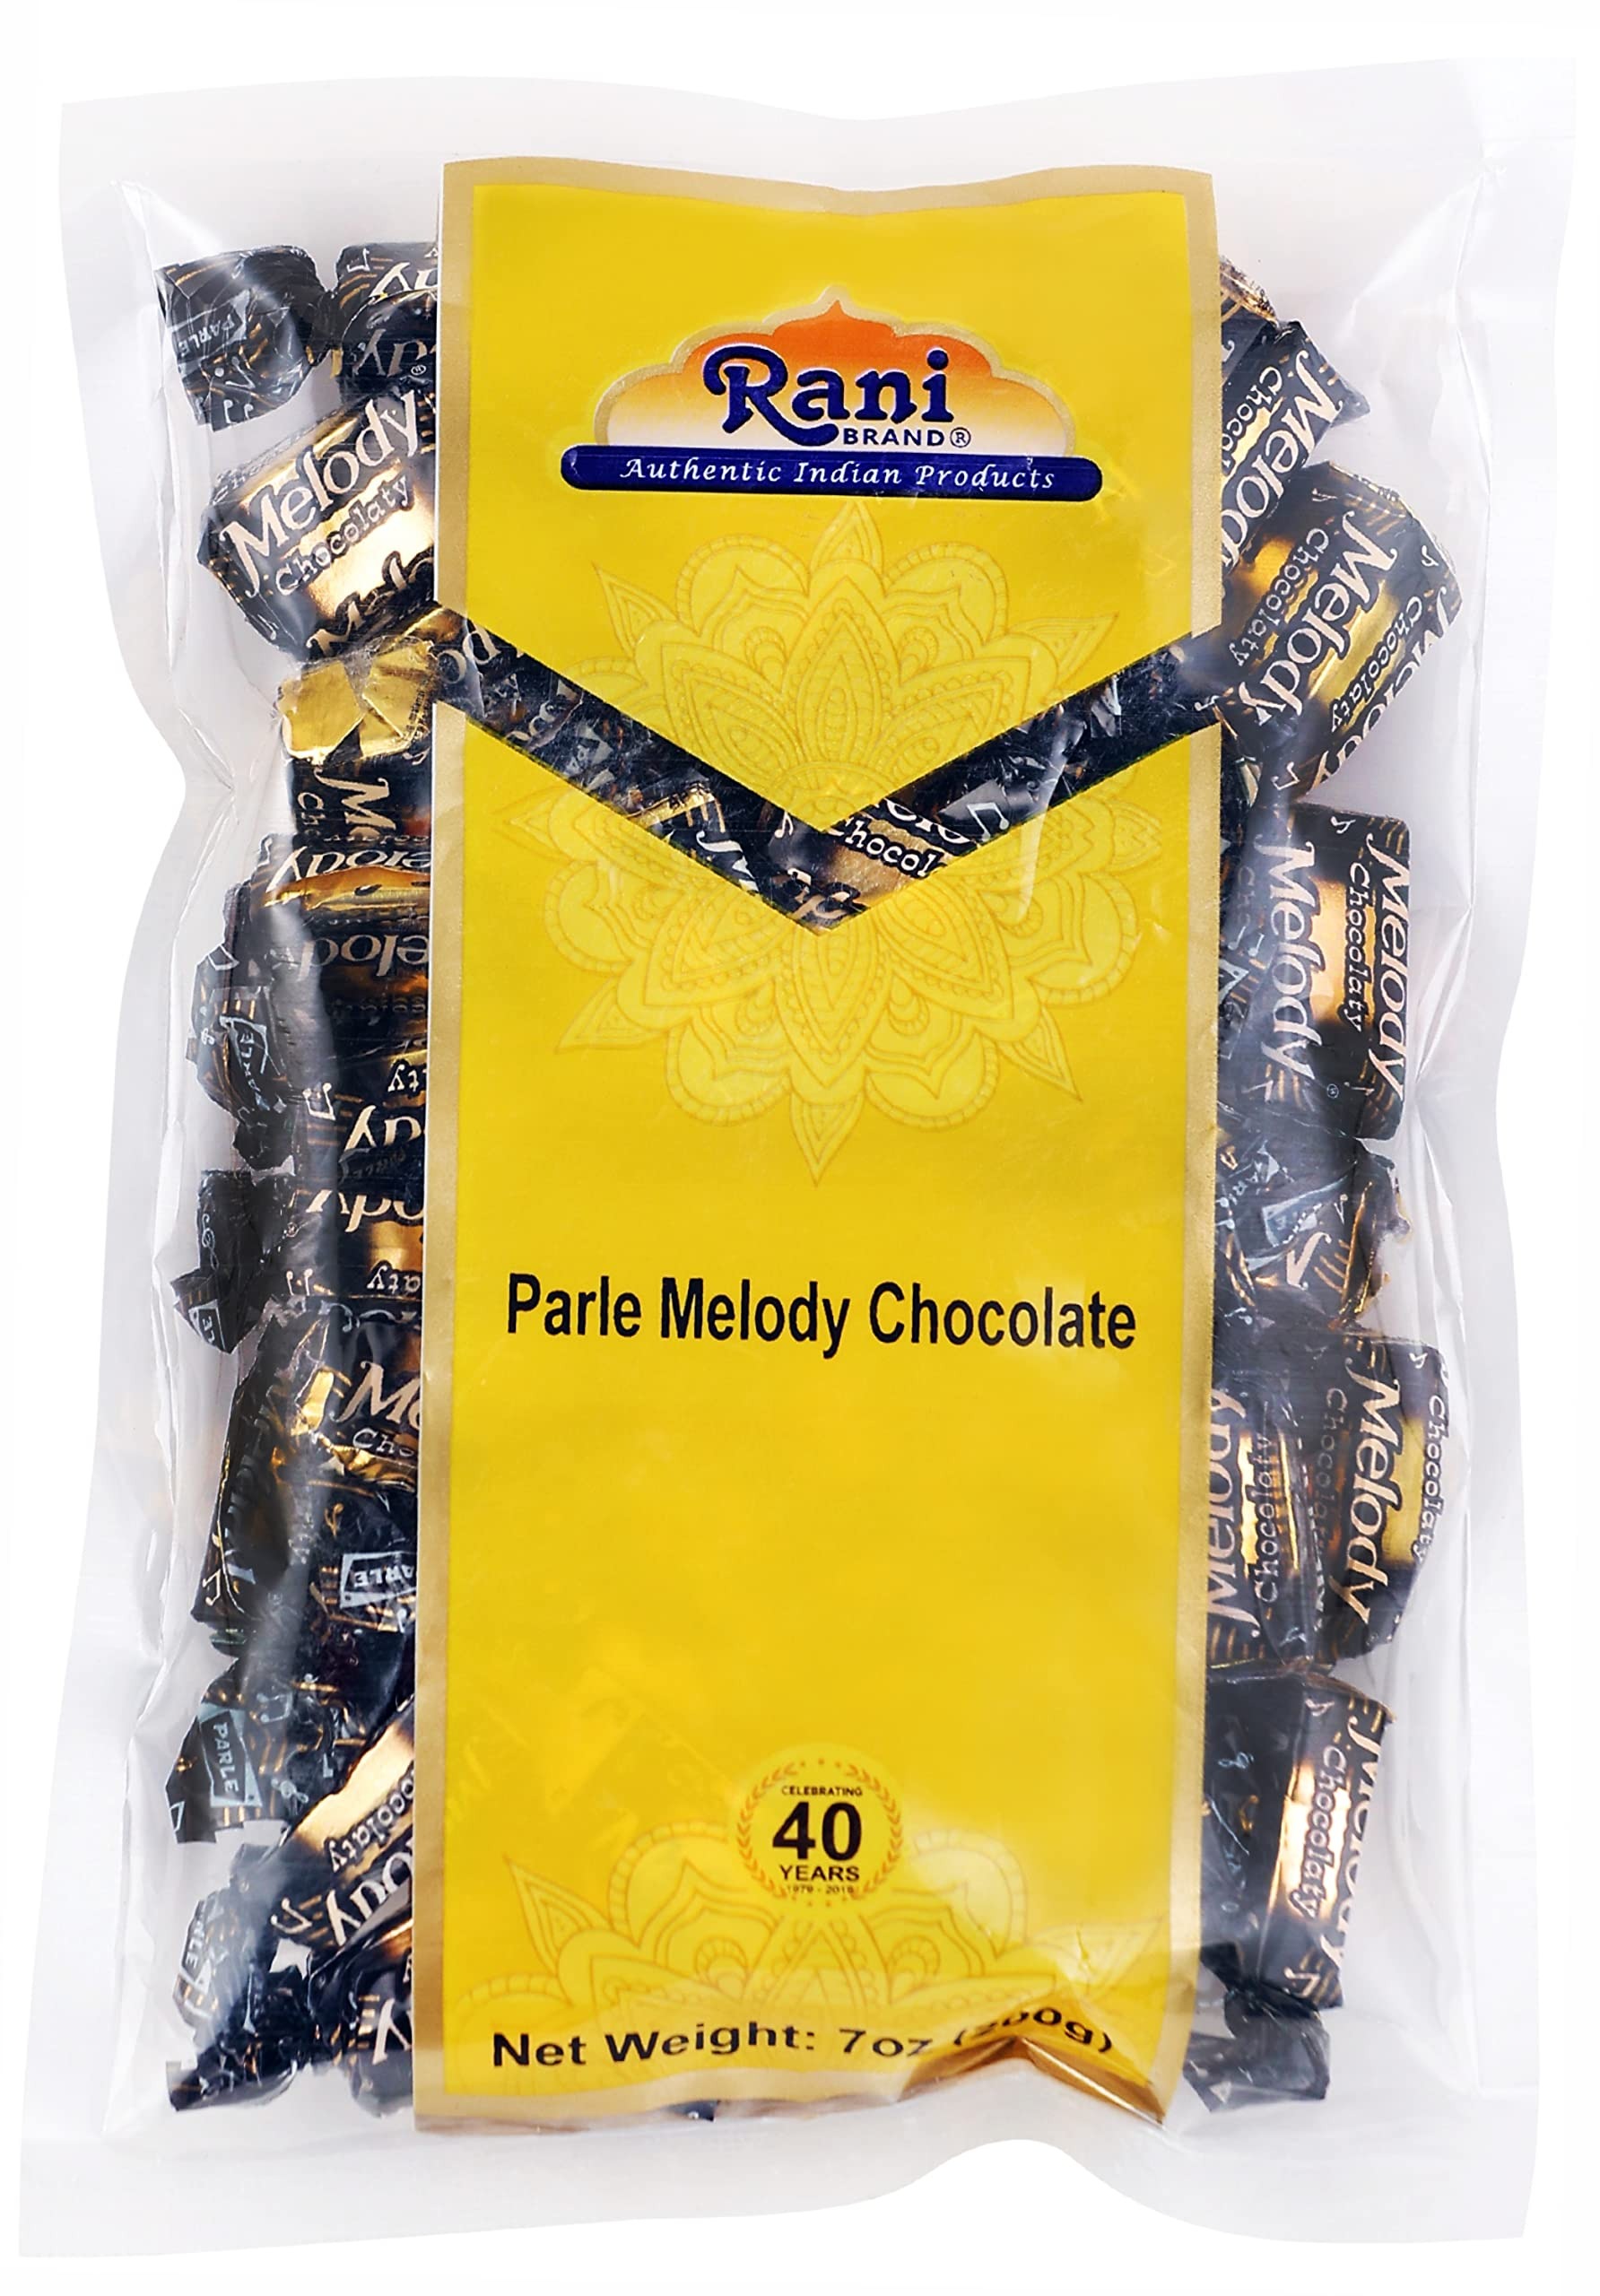
Item Name: Rani Parle Melody Chocolate 7oz (200g) Individually Wrapped ~ Indian Tasty Treats | Vegan | Gluten Friendly | NON-GMO | Indian Origin
Bullet Point 1: You'll LOVE our Parle Melody Chocolate by Rani Brand--Here's Why:
Bullet Point 2: 🍬Great Taste! This tasty Indian treat is a popular snack to kids and adult alike that is both 100% vegetarian and 100% delicious.
Bullet Point 3: 🍬Individually wrapped and packed in a no barrier Plastic Bag, let us tell you how convenient that is with these treats!
Bullet Point 4: 🍬Rani is a USA based company selling spices for over 40 years, buy with confidence!
Bullet Point 5: 🍬Net Wt. 7oz (200g), Authentic Indian Product (Product of India)
Product Description: Rani Candies are everyone's favorite around the family. Take a bite and lose yourself in childhood nostalgia. The candies are hard textured and kids love them. these sugar-based candies have a mounth-watering taste loved by kids and adults alike. the sweet, sour and fruity flavours explode in your mouth. Make all your celebration sweeter with these small jars of sweetness.
Value: 7.0
Unit: Ounce

Price: 8.99